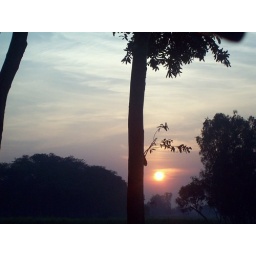
When all the colors are dissolved and sucked in in a ball of fire, leaving black shapes n outlines behind